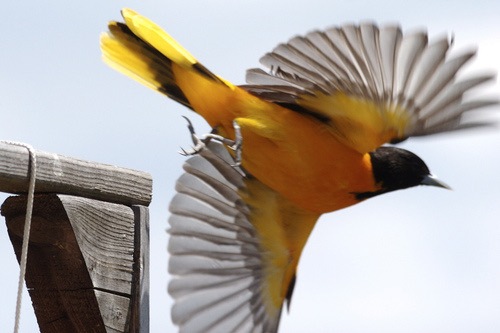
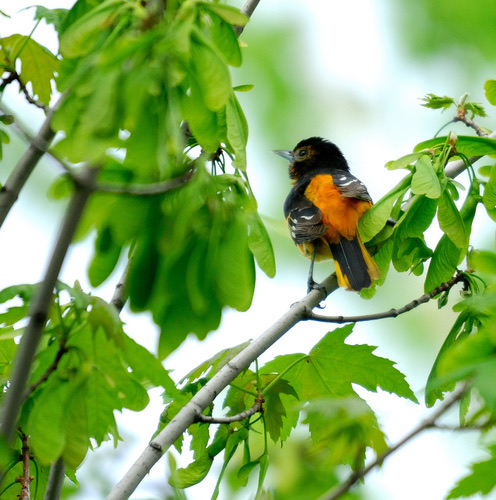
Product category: misc
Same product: yes